Super Bowl XXXVI

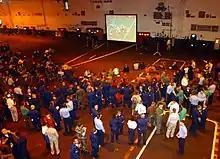
The game is shown aboard the in the Persian Gulf.

The game was broadcast in the United States by Fox. The telecast was presented in a 480p enhanced-definition format marketed as "Fox Widescreen". While promoted as having higher quality than standard-definition, and being the first widescreen sports telecast on U.S. television to use a singular telecast for all viewers (rather than using a separate production exclusive to the widescreen feed), it was not true high definition, but still matched the aspect ratio of HDTV sets.